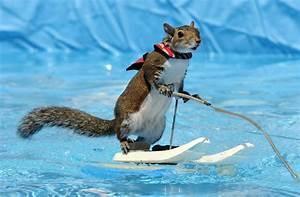
squirrel